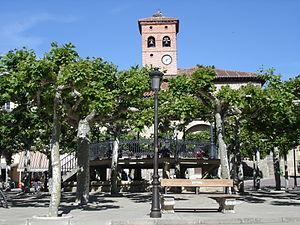
La 13ᵉ étape du Tour d'Espagne 2014 s'est déroulée le vendredi 5 septembre 2014 entre les villes de Belorado et Obregón sur une distance de 188,7 km.